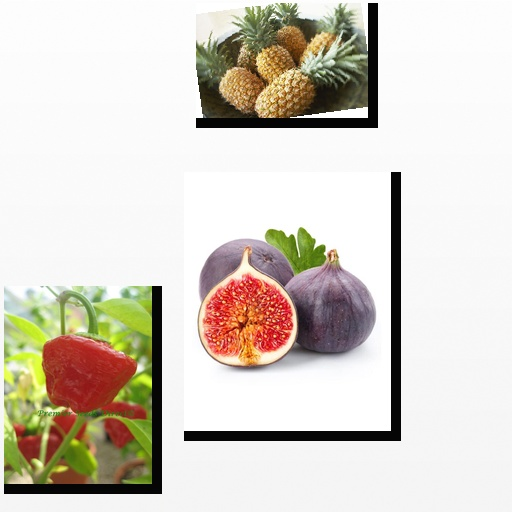
Food items: chili_pepper, fig, pineapple